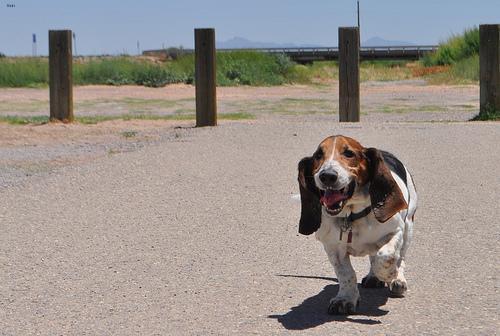
basset hound